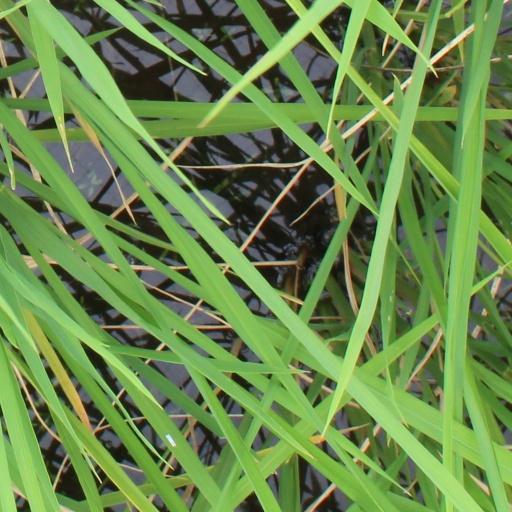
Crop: rice